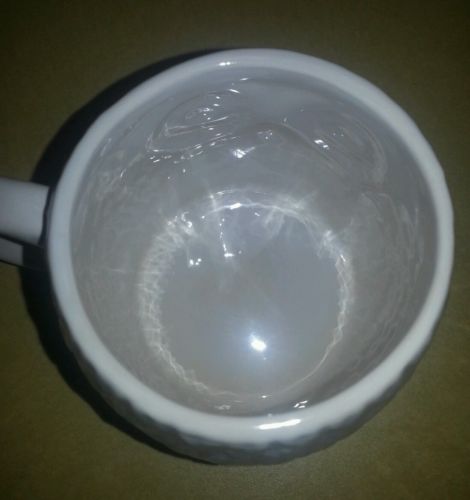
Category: mug